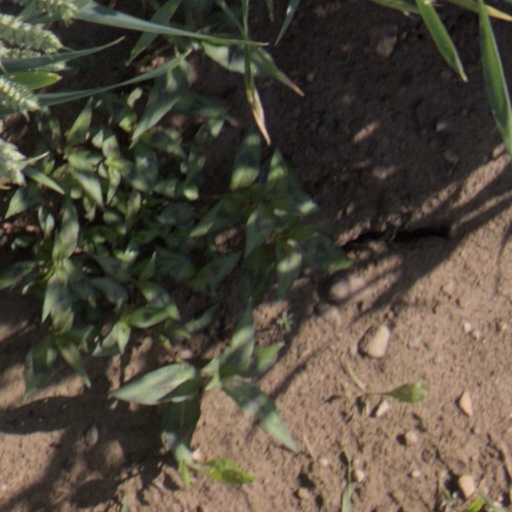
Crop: wheat